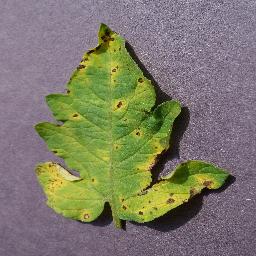
Label: Tomato___Septoria_leaf_spot